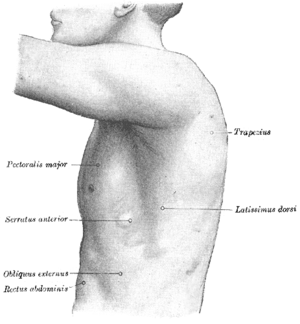
Serratus anterior
Venstre side af thorax.
Serratus anterior er en muskel der udspringer på overflade af 1. til 8. ribben på brystet og hæfter på hele den anteriore længde af den mediale grænse af scapula.